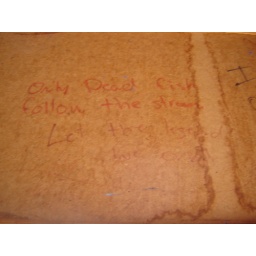
writing above the science barn door